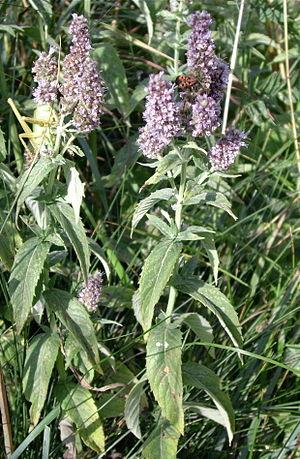
Menthe spicata, en épi